Aart Alblas

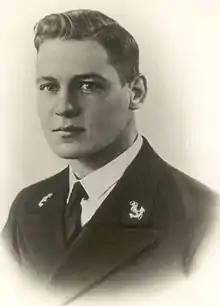
Aart Alblas in 1936

Aart Hendrik Alblas, aka Klaas de Waard (20 September 1918, in Middelharnis – 7 September 1944, in Mauthausen concentration camp), was a Dutch navy officer, resistance member and Engelandvaarder. He participated in several resistance operations and is one of the most highly decorated Dutch resistance members.